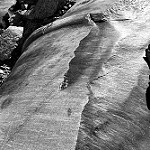
Label: glacier